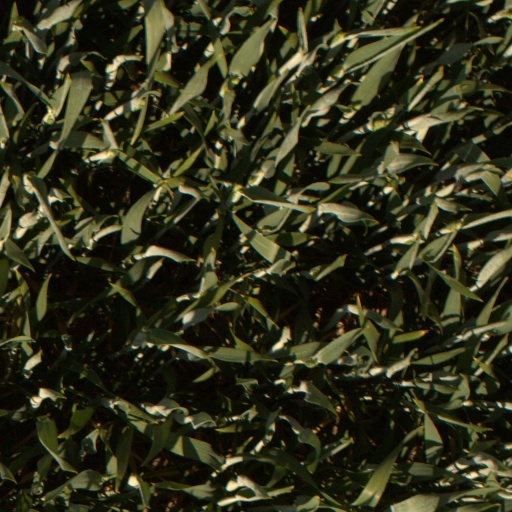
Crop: wheat